Mary of Hungary (governor of the Netherlands)

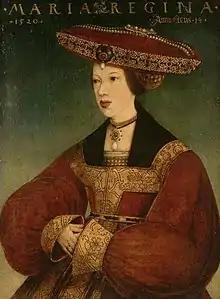
Portrait by Hans Maler zu Schwaz 1520

Mary of Austria (15 September 1505 – 18 October 1558), also known as Mary of Hungary, was Queen of Hungary and Bohemia as the wife of King Louis II, and was later governor of the Habsburg Netherlands.